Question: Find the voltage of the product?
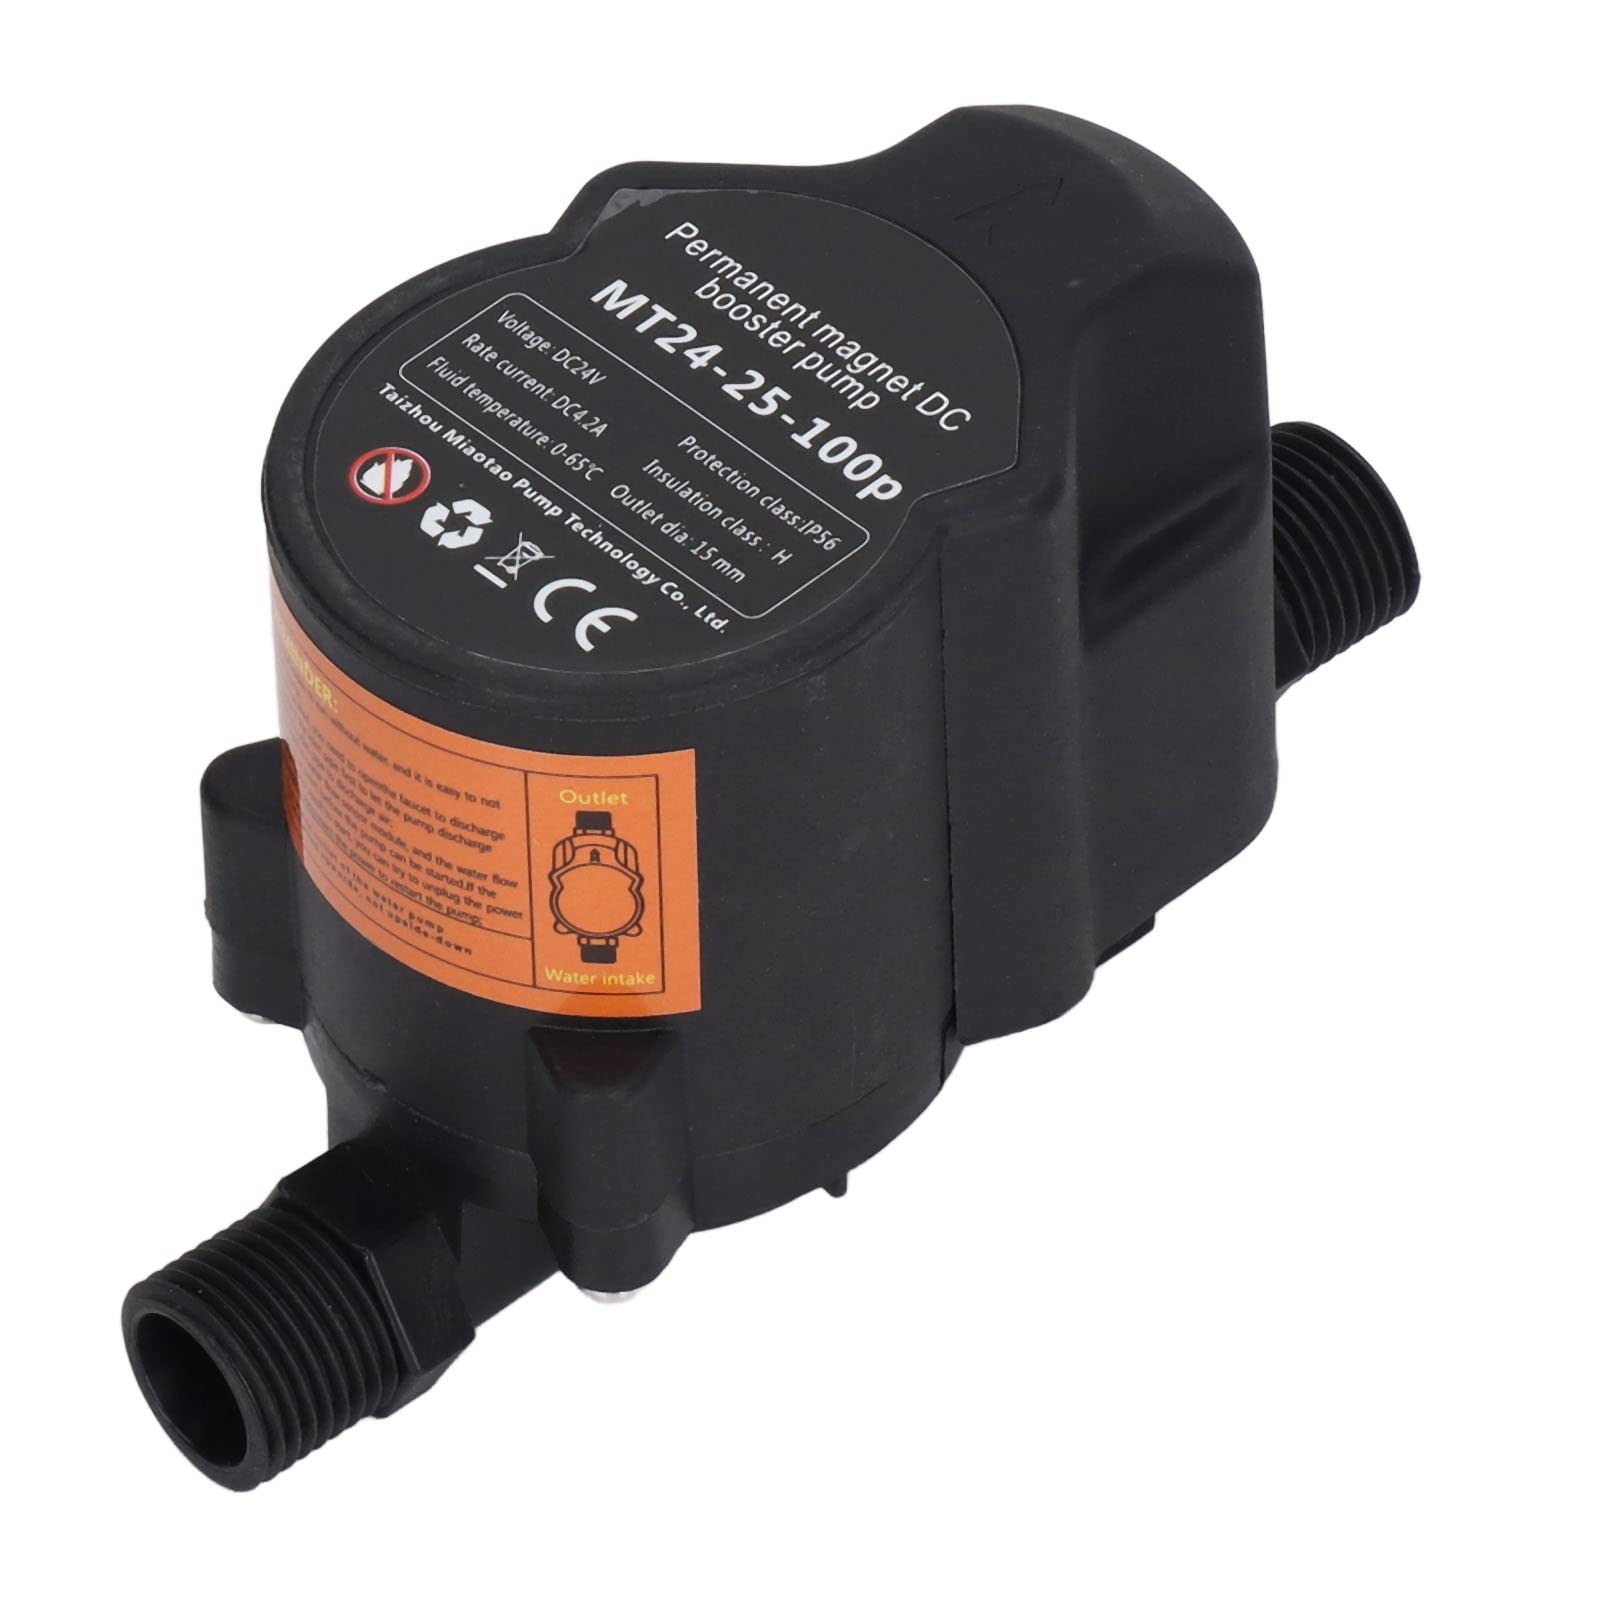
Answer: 24.0 volt